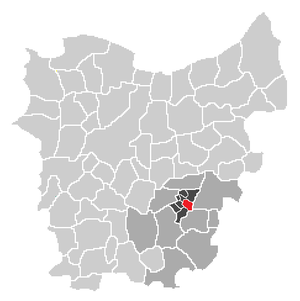
Mere est une section de la commune belge d'Erpe-Mere dans le Denderstreek sur le Molenbeek-Ter Erpenbeek située en Région flamande dans la province de Flandre-Orientale.